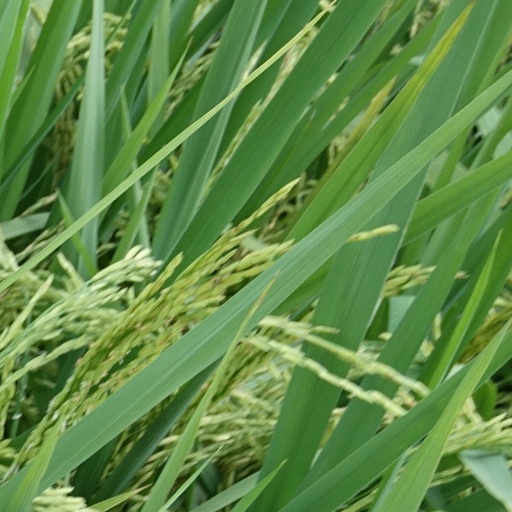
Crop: rice